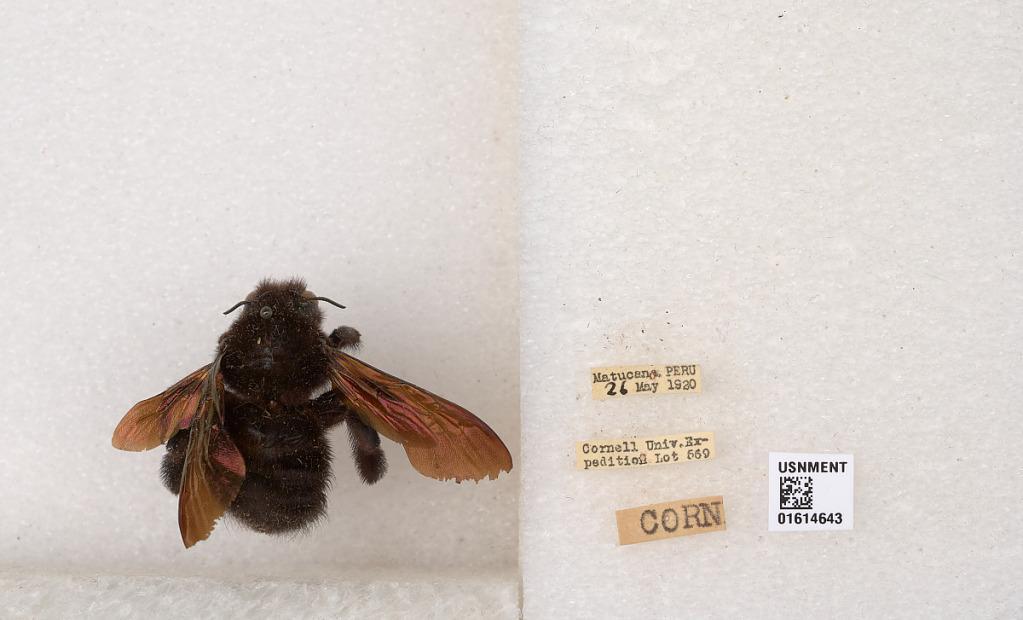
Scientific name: Xylocopa
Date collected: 1920-5-26
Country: Peru
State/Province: Lima
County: Huarochiri
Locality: Matucana